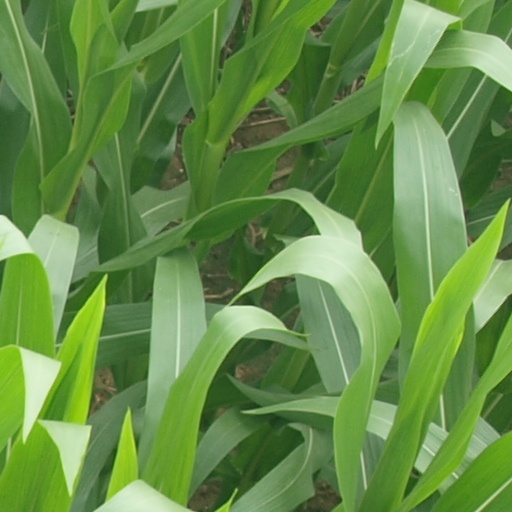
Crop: maize; corn